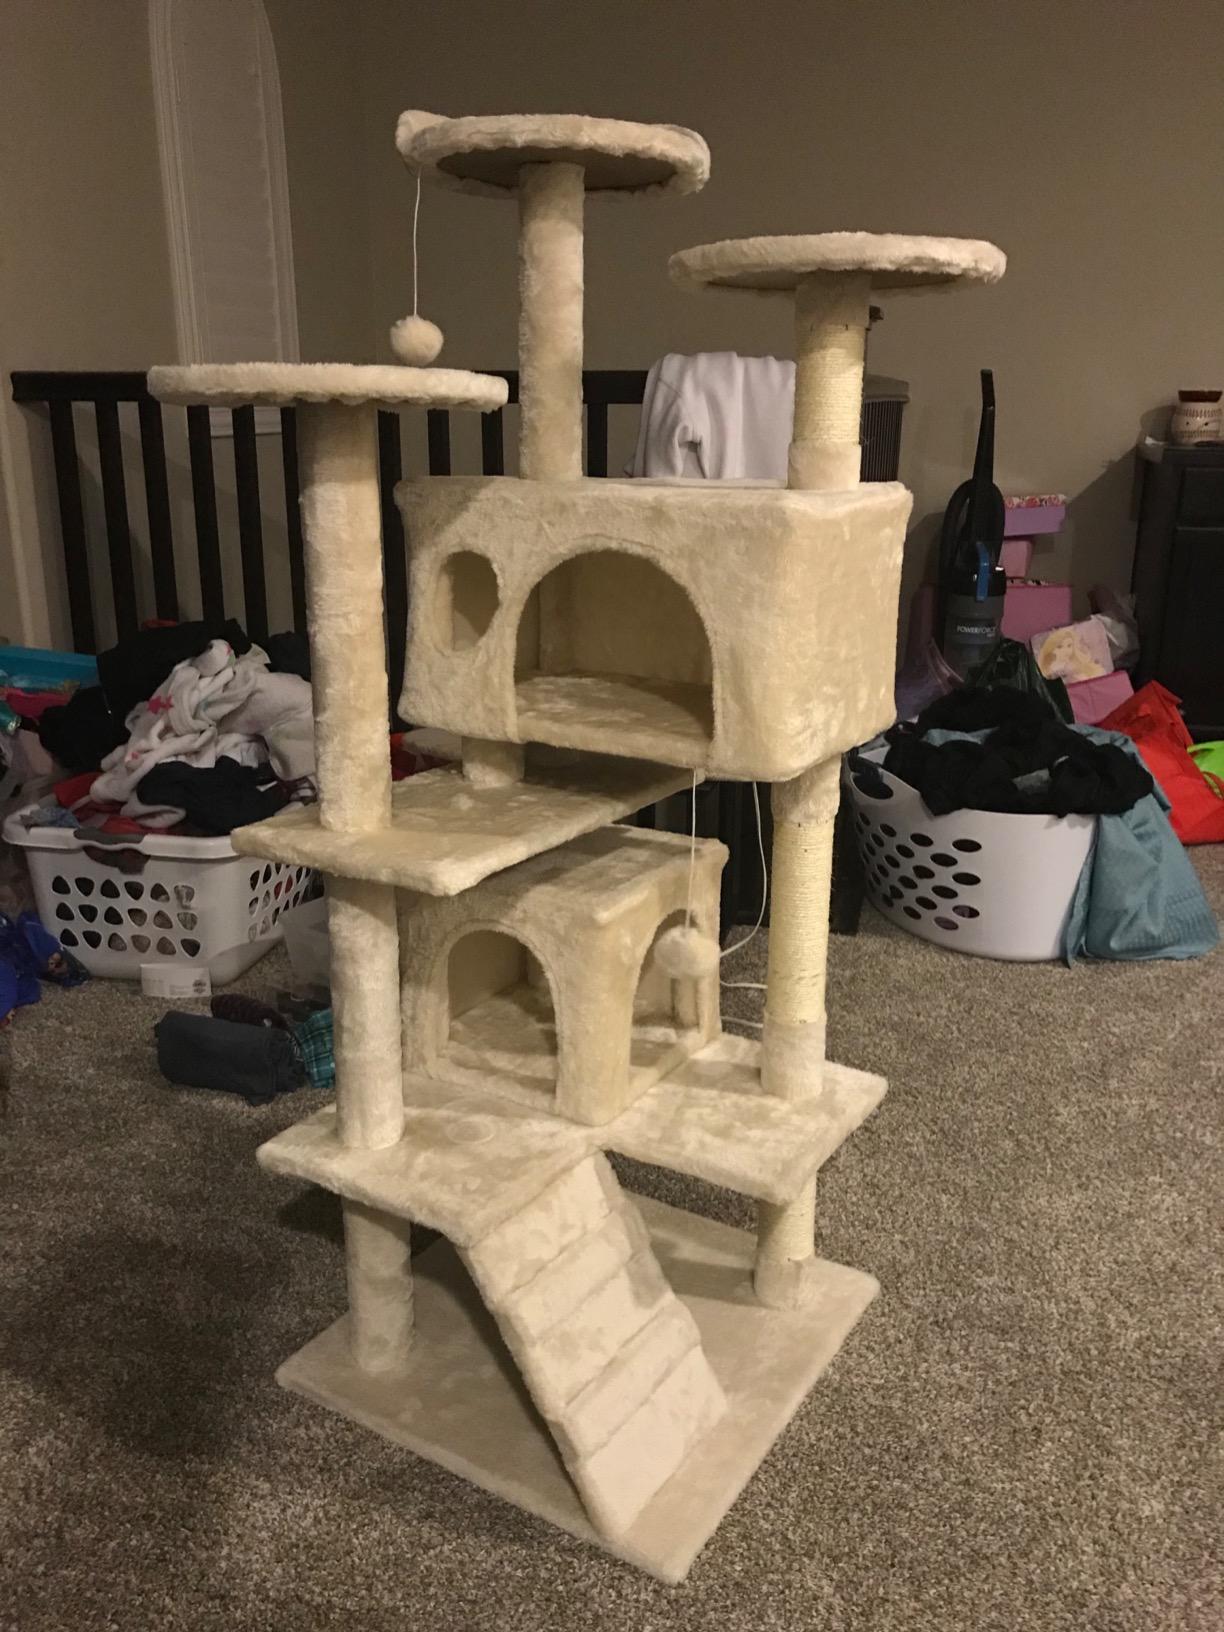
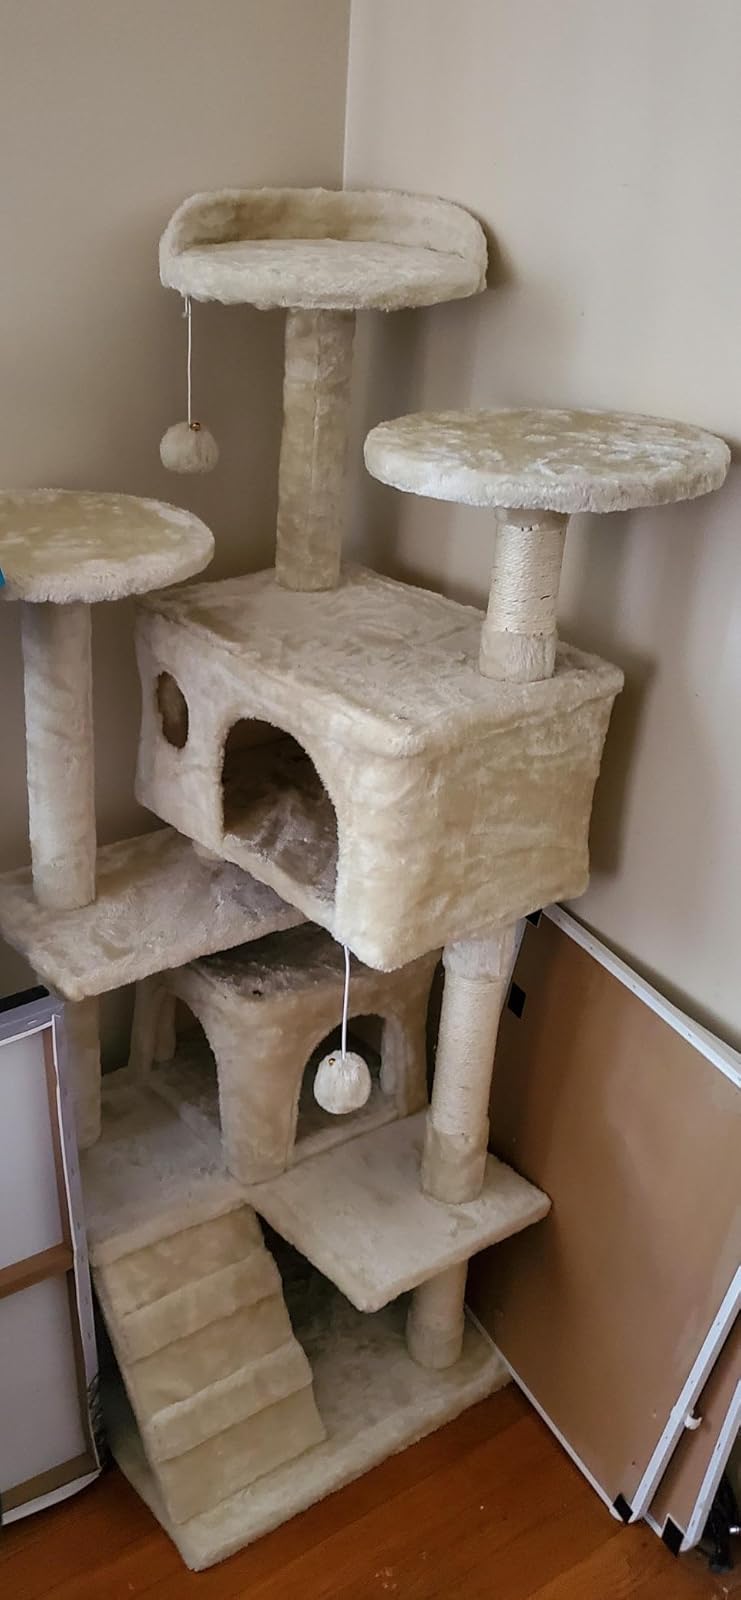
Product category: items_cat tree
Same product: yes